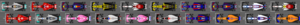
Le Grand Prix automobile des États-Unis 2018 disputé le 21 octobre 2018 sur le circuit des Amériques, est la 994ᵉ épreuve du championnat du monde de Formule 1 courue depuis 1950. Il s'agit de la 43ᵉ édition du Grand Prix des Etats-Unis et de la trente-cinquième comptant pour le championnat du monde de Formule 1. Ce septième Grand Prix disputé sur ce circuit situé à Austin est la dix-huitième manche du championnat 2018.